HP EliteBook

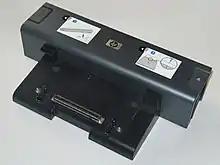
2012's ProBook/EliteBook docking station

The HP EliteBook line is engineered to meet military MIL-STD-810 standards for reliability and performance under extreme conditions, namely for temperature, altitude, humidity, dust, shock and vibration. The notebooks feature a magnesium alloy chassis, anodized aluminum lid and palm rests, spill-resistant keyboards, active hard-drive protection and dual pointing devices (touchpad and pointing stick). Earlier EliteBook models featured the HP Night Light keyboard light, while in subsequent generations HP has added a backlit keyboard option to some 15" and 17" workstation models. Select models have SSD storage options.